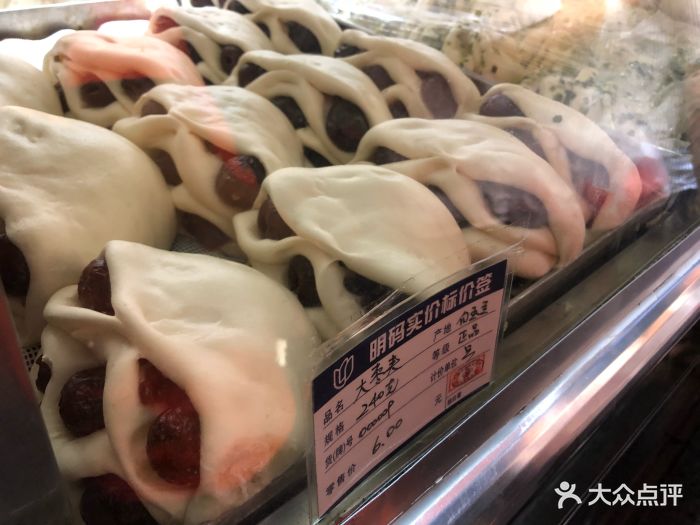
Label: trash